Yama

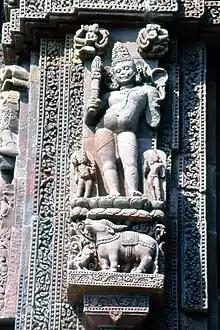
Yama depicted on Hindu temple

In the Rigveda, Yama is the son of a solar deity Vivasvat and Saraṇyū and has a twin sister named Yamī. He is cognate to the Avestan Yima, son of Vīvanhvant. The majority of Yama's appearances are in the first and tenth book. Yama is closely associated with Agni in the Rigveda. Agni is both Yama's friend and priest, and Yama is stated to have found the hiding Agni. In the Rigveda, Yama is the king of the dead, and one of the two kings that humans see when they reach heaven (the other being Varuna). Yama is stated to be a gatherer of the people, who gave dead people a place to rest. Out of the three Rigvedic heavens, the third and highest belong to Yama (the lower two belong to Savitr). Here is where the gods resides, and Yama is surrounded by music. In the ritual sacrifice, Yama is offered soma and ghee, and is invoked to sit at the sacrifice, lead the sacrificers to the abode of the gods, and provide long life.